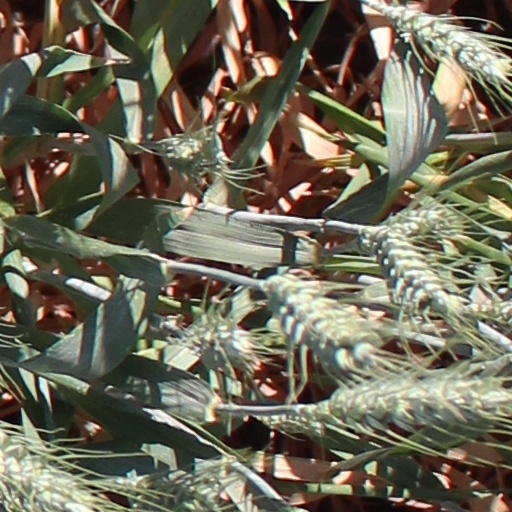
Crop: wheat